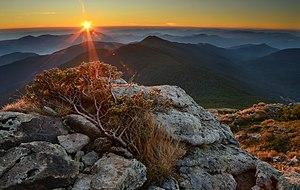
Le parc national des Carpates est un parc national d'Ukraine situé au sud-ouest de l'Oblast d'Ivano-Frankivsk. Il a été fondé le 3 juin 1980 afin de protéger la région des Carpates. Il est géré de Yaremtche par le Ministère de l'écologie et des ressources naturelles de l'Ukraine. Il est le premier parc national de l'Ukraine et l'un des plus grands parc nationaux de ce pays.